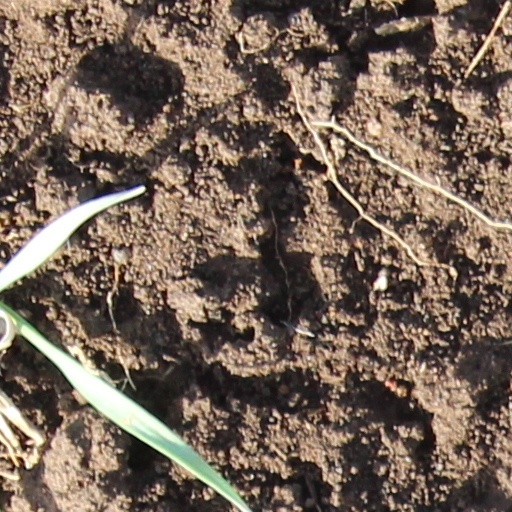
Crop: wheat